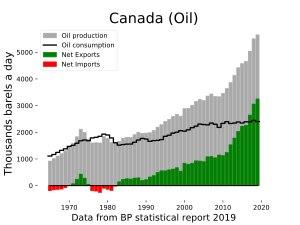
Le secteur de l'énergie au Canada est choyé par l'abondance de ses ressources et la proximité immédiate d'un marché naturel : les États-Unis. Le Canada était en 2017 le 6ᵉ producteur d'énergie au monde, avec 3,6 % de la production mondiale et en 2019 le 6ᵉ producteur d'électricité avec une part de 2,4 %. Sa production d'électricité est tirée en majorité des énergies renouvelables, en particulier de l'hydraulique et de l'énergie éolienne ; le nucléaire fournit 15,2 % et les combustibles fossiles 19,4 %. L'électricité contribue pour 22,3 % à la consommation finale d'énergie du pays en 2017.